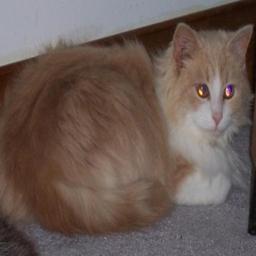
Animal: cats